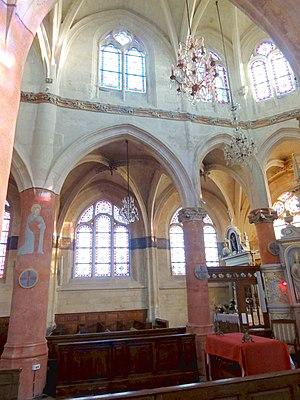
Intérieur de l'église - voir titre.
L'église Saint-Martin est une église catholique paroissiale située au Mesnil-Amelot, en France. Elle a été bâtie entre 1520 et 1550 environ dans le style gothique flamboyant, la Renaissance se manifestant juste timidement par les chapiteaux du rond-point de l'abside. L'église Saint-Martin se distingue à la fois par sa belle homogénéité, son effet monumental, sa modénature et sa sculpture très soignées, et son plan particulier avec déambulatoire, mais sans chapelles rayonnantes ni transept. Les trois vaisseaux sont de même largeur, et de proportions élancées. Elles communiquent entre eux par des grandes arcades largement ouvertes, sauf dans l'abside, où les piliers sont plus minces. L'élévation s'organise sur deux niveaux. Le deuxième niveau d'élévation, qui représente environ un tiers de la hauteur totale, comporte des murs aveugles dans les trois travées de la nef, et des fenêtres hautes dans les deux travées du chœur. La polychromie d'origine, restituée lors de la restauration de la fin du XXᵉ siècle, complète avantageusement l'architecture, ainsi que le grand retable du maître-autel de 1654.